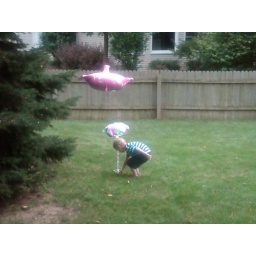
Our big girl turned 5 with a party at our house in Naperville 07/19/2009